Skeptic (American magazine)

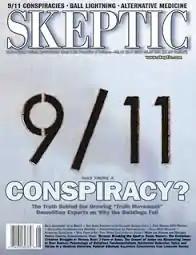

The bulk of the magazine treats a variety of topics. Cover stories have ranged from examination of alleged UFOs in religious icons and theories of the likelihood of artificial intelligence to tributes to influential skeptics including Isaac Asimov and Ernst Mayr. Some editions feature special sections devoted to a particular topic or theme that is examined through multiple articles by different authors, such as intelligent design.